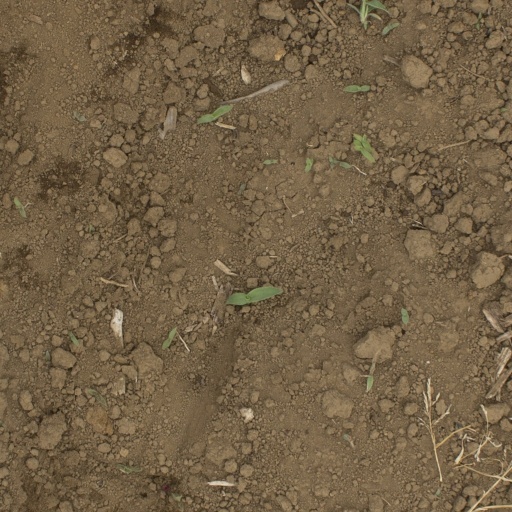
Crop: Jerusalem artichoke